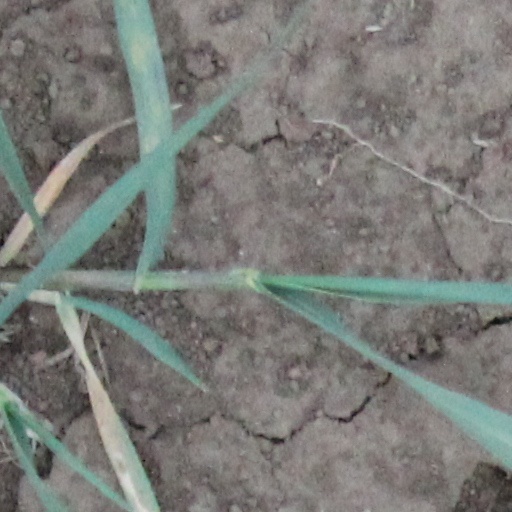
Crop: wheat